Fin gras du Mézenc

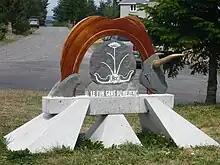
Advertising support for the appellation at Saint-Clément (Ardèche)

The animals fattened to produce fin gras come from both suckler and dairy farms, in similar proportions. Meat production on dairy farms is made possible by cross-breeding practices that are well established in the region. As a result, it's not uncommon for some very good crossbred animals to be fattened for fin gras.